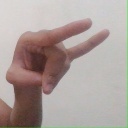
अक्षर: च